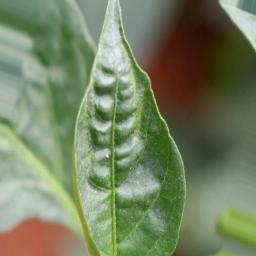
Label: mites_and_trips